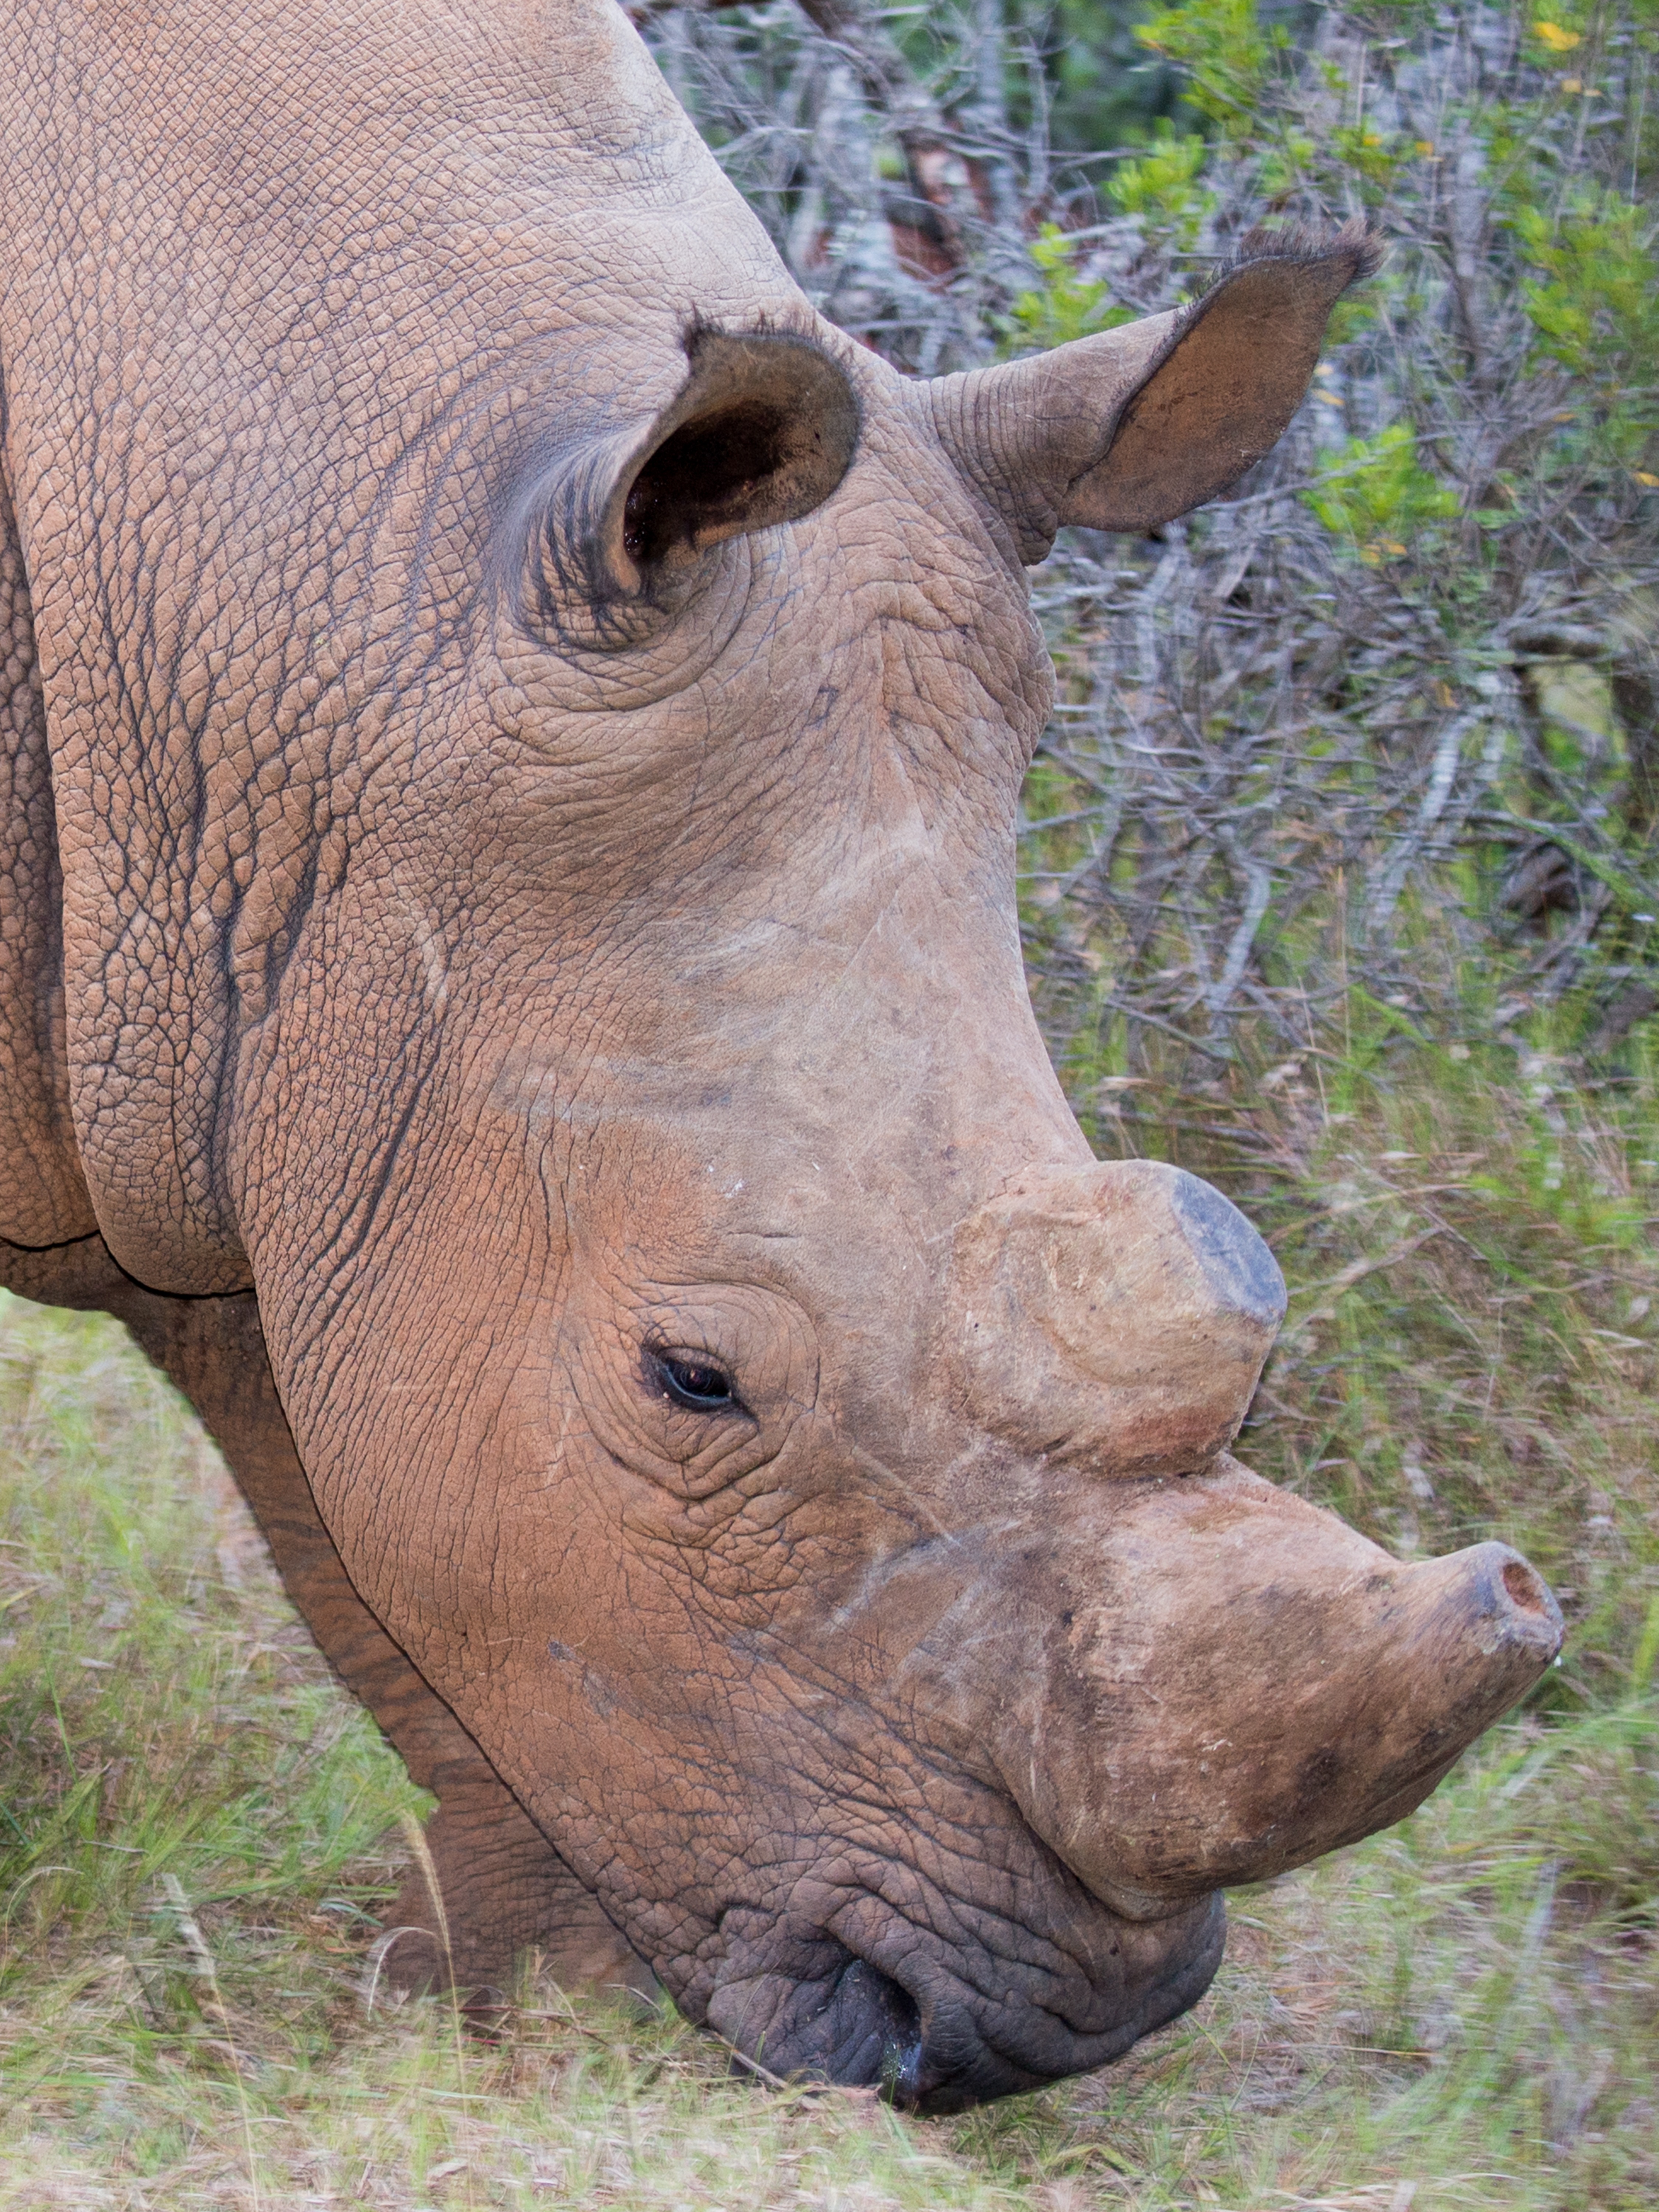
wildlife, horn, mammal, fauna, rhino, rhinoceros, vertebrate, south africa, addo national park